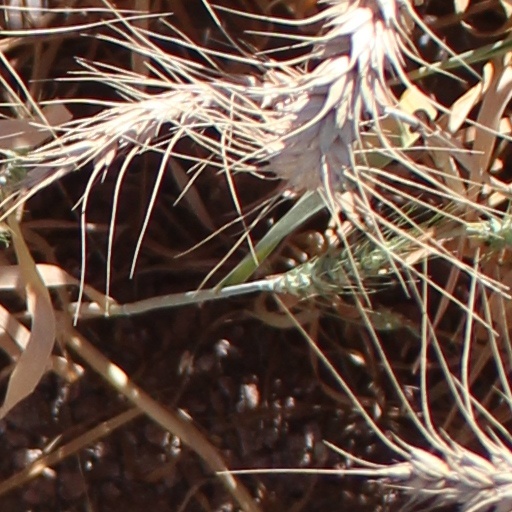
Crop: wheat